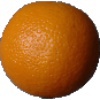
Label: orange